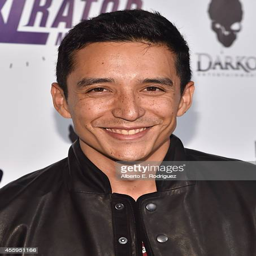
actor arrives to the premiere